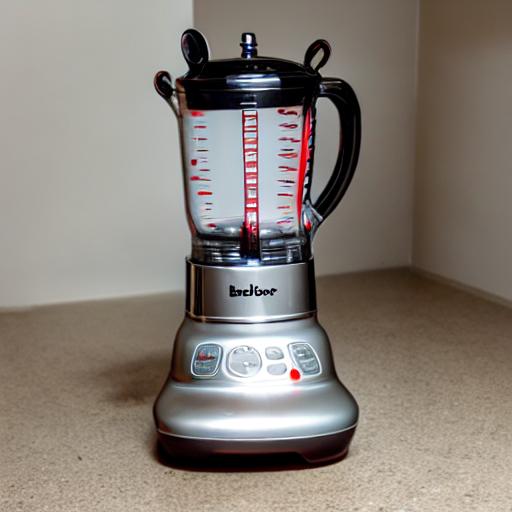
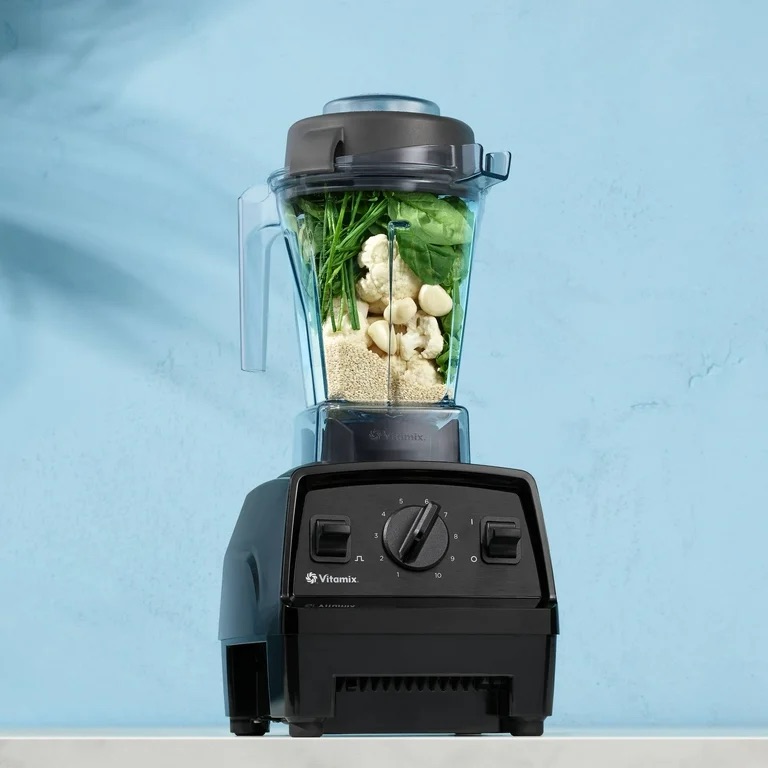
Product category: items_blender
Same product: no